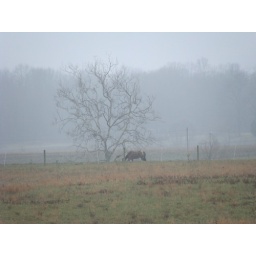
tree accompanied by a horse